Glenn Kaiser

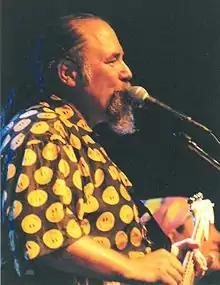
Glenn Kaiser playing at Cornerstone Festival (2004)

Glenn Kaiser (born January 21, 1953) is an American, Chicago-based Christian rock, Christian blues musician, singer, songwriter and pastor. He was the leader of Resurrection Band and is currently the leader of The Glenn Kaiser Band.